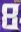
Number: 8